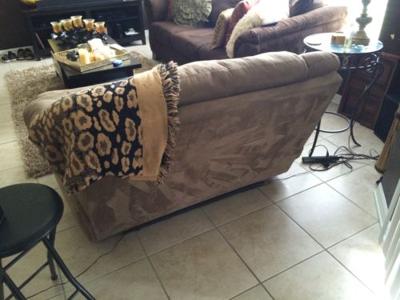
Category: chair